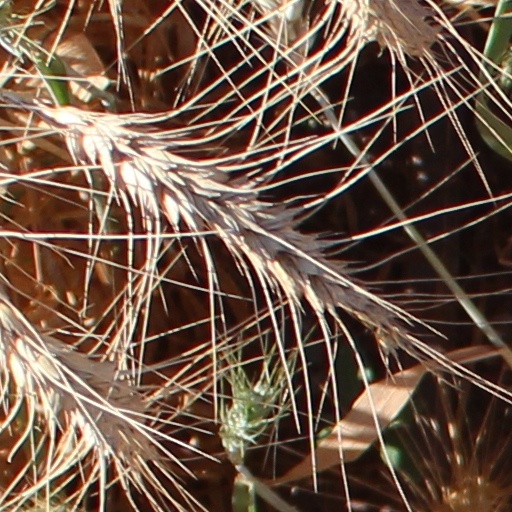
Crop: wheat